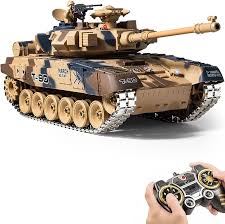
Label: T-90